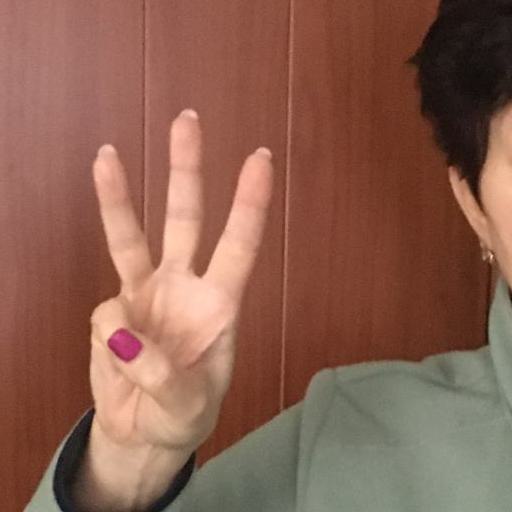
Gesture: three